Fuyang

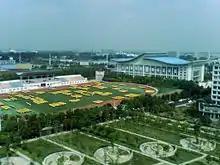
Fuyang Normal University, the largest higher learning institution

Fuyang Normal University is the largest institution of higher learning in the city of Fuyang. The university has three campuses with over 21,000 students and over 1100 full-time teachers.